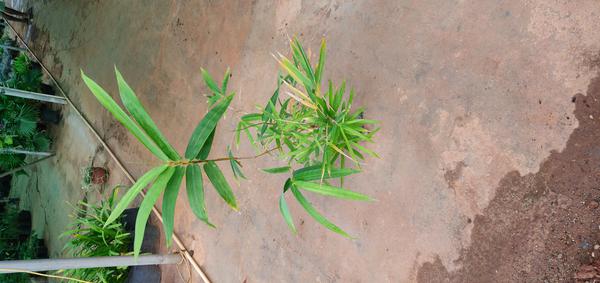
Plant: Bamboo